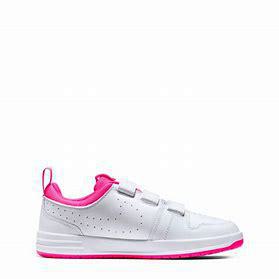
Brand: Nike
Model: Pico 5